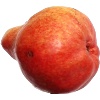
Label: red_pear